Ruggero Luigi Emidio Antici Mattei

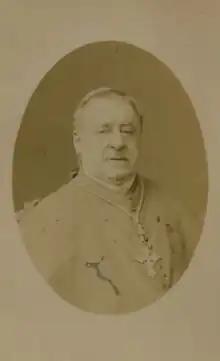
The then-patriarch pictured on 4 January 1875.

Ruggero Luigi Emidio Antici Mattei (23 March 1811, Recanati, Marche — 21 April 1883) was an Italian Cardinal of the Roman Catholic Church. He served as Latin Patriarch of Constantinople from 1866 to 1875, and was elevated to the cardinalate by Pope Pius IX in 1875.